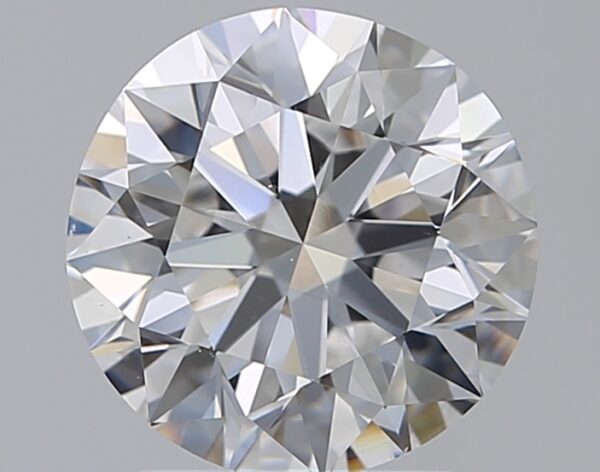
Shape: round
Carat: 1.8
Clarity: VS1
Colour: D
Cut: EX
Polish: EX
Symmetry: EX
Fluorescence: ST
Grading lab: GIA
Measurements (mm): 7.7 x 7.74 x 4.85